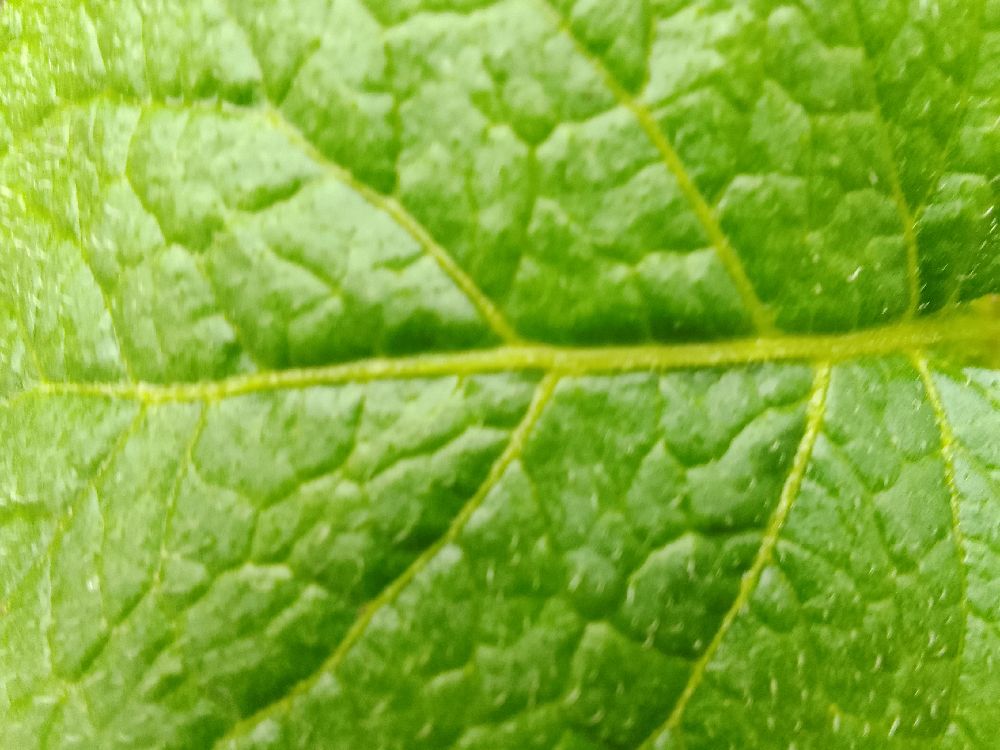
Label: Healthy